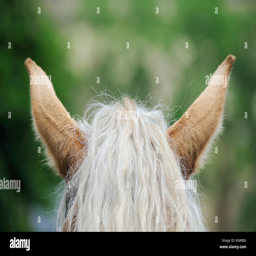
a close up images of the ears of a bay horse